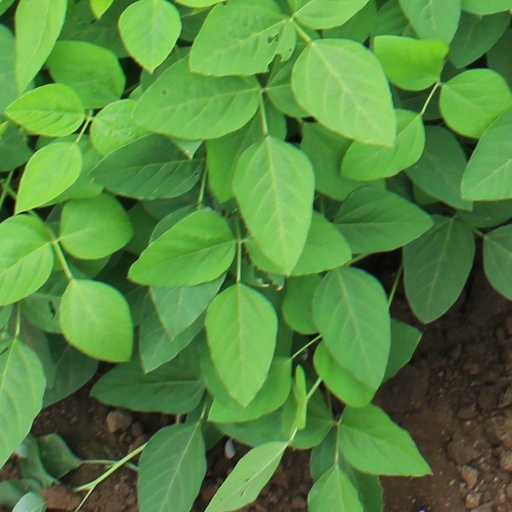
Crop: soybean